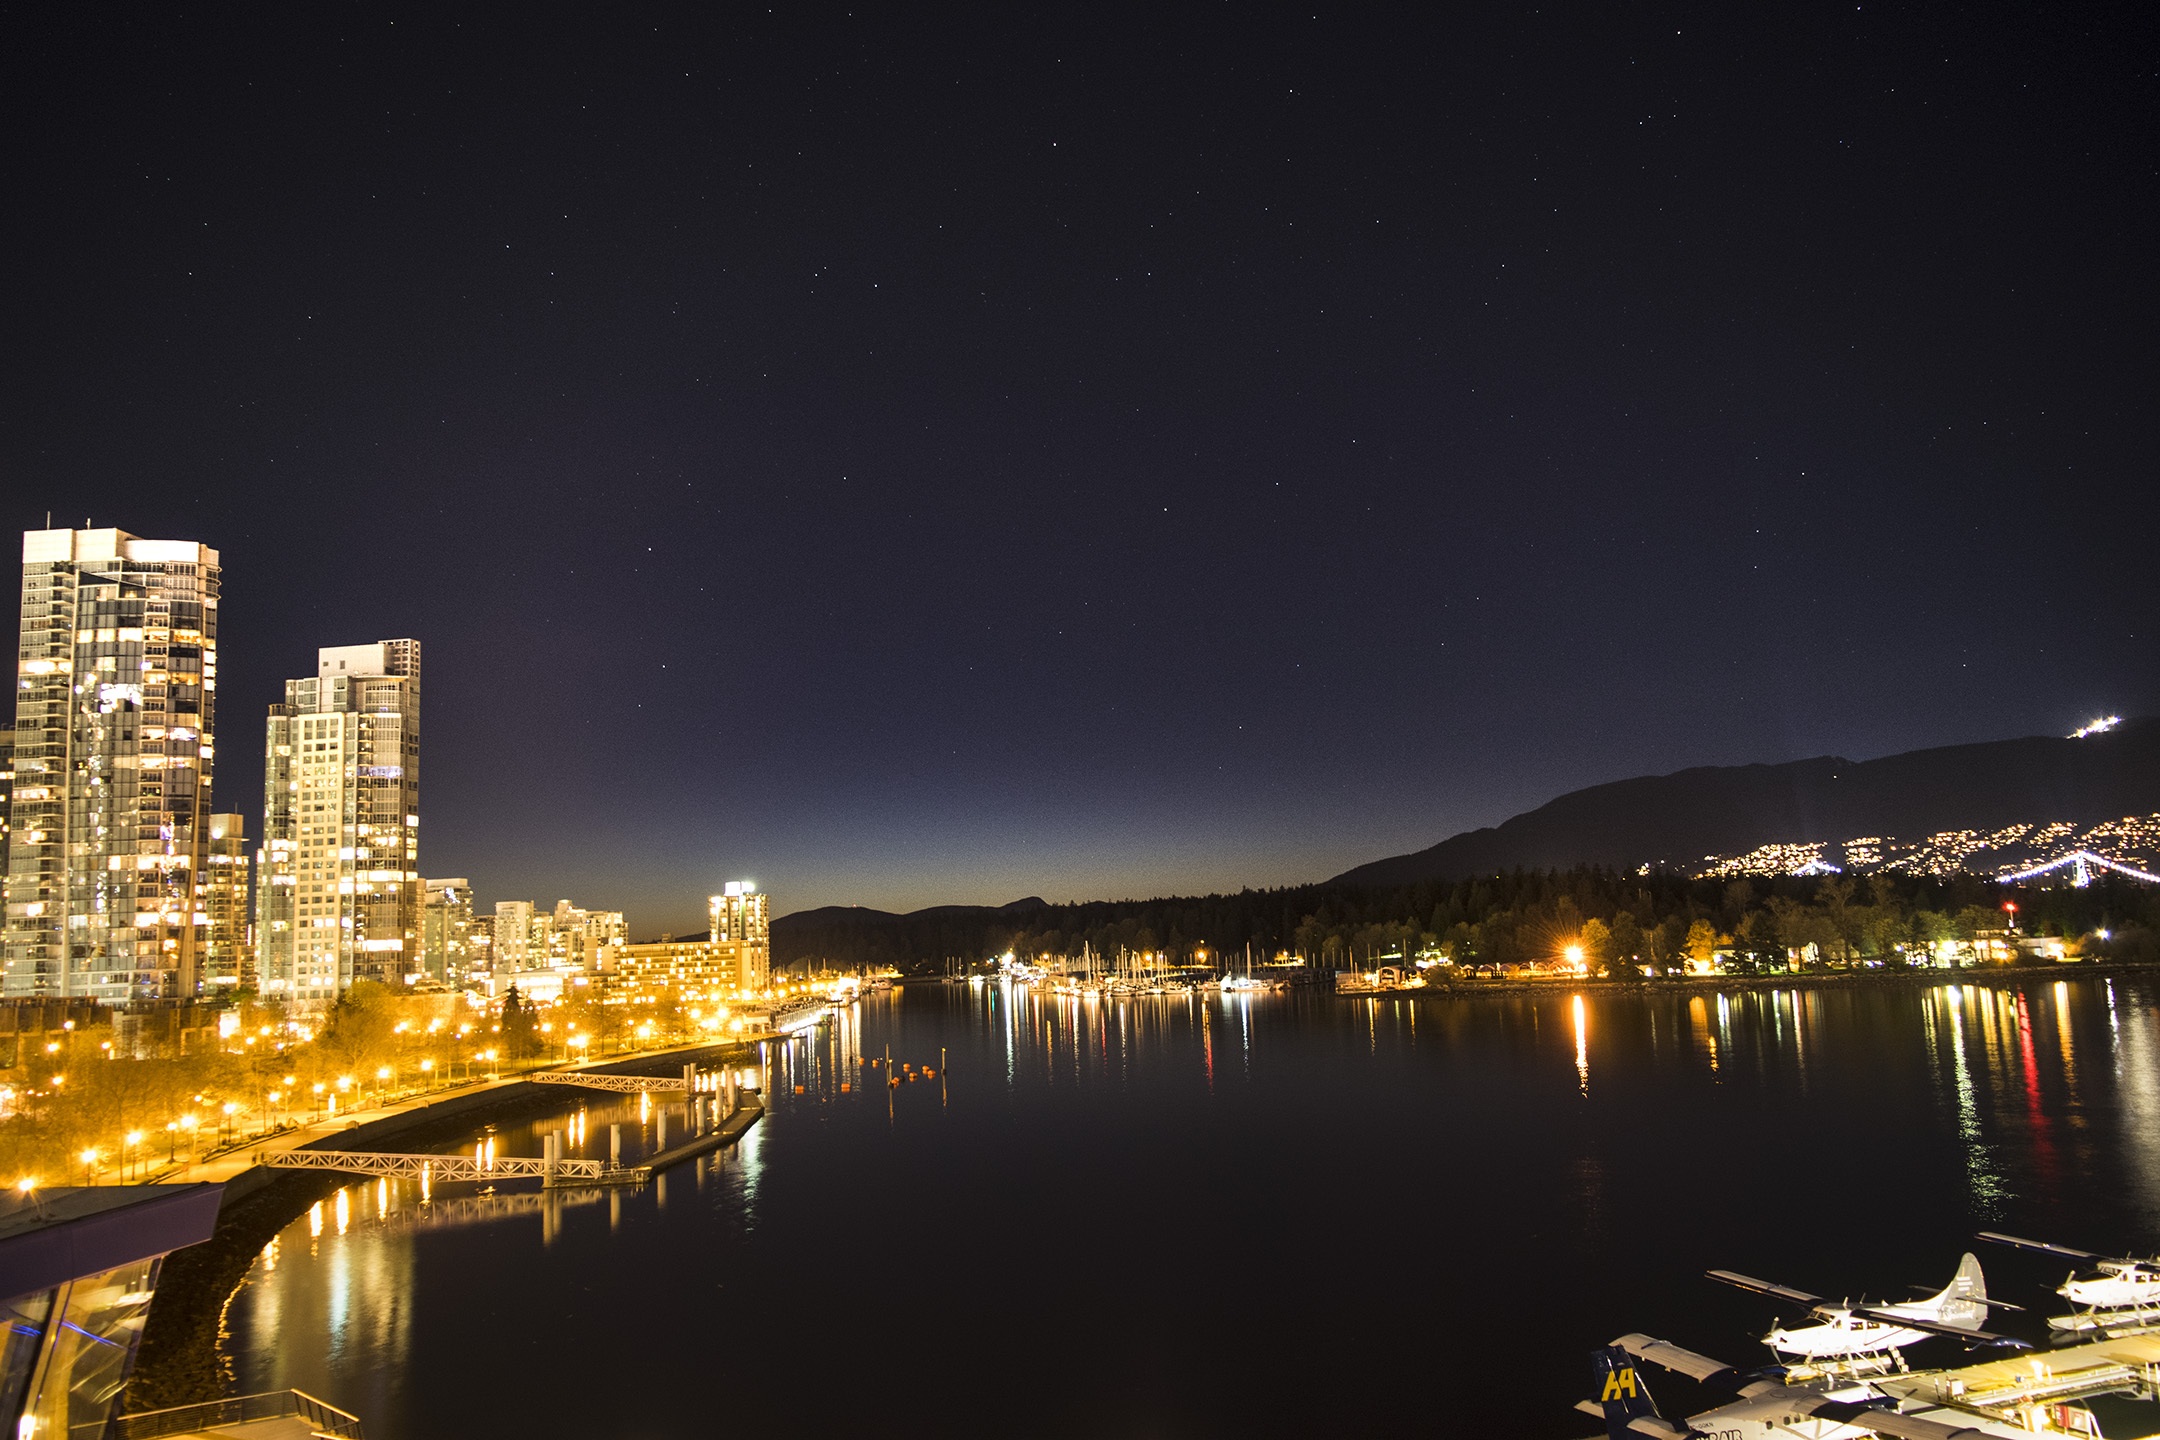
water, horizon, light, sky, skyline, night, building, city, coastal, skyscraper, river, cityscape, downtown, evening, reflection, vancouver, landmark, darkness, waterfront, lighting, tower block, earth, stars, canada, tourist attraction, bc, midnight, metropolis, urban area, computer wallpaper, metropolitan area